Centre hospitalier Sud Seine et Marne

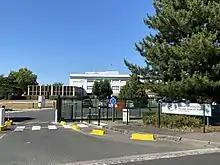
Nemours campus

The Centre hospitalier Sud Seine et Marne is a teaching hospital in Fontainebleau, Montereau-Fault-Yonne and Nemours in France. It is a teaching hospital of Paris-Est Créteil University.